Archaeopteryx

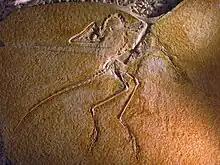
Eichstätt Specimen, once considered a distinct genus, "Jurapteryx"

The Eichstätt Specimen (JM 2257) was discovered in 1951 near Workerszell, Germany, and described by Peter Wellnhofer in 1974. Currently located at the Jura Museum in Eichstätt, Germany, it is the smallest known specimen and has the second-best head. It is possibly a separate genus ("Jurapteryx recurva") or species ("A. recurva").